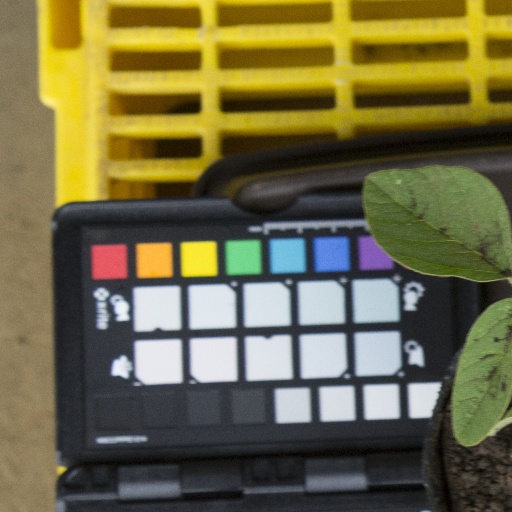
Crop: soybean